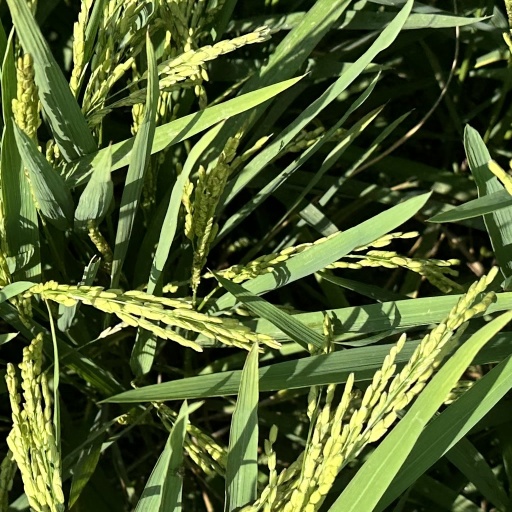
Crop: rice